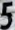
Number: 5